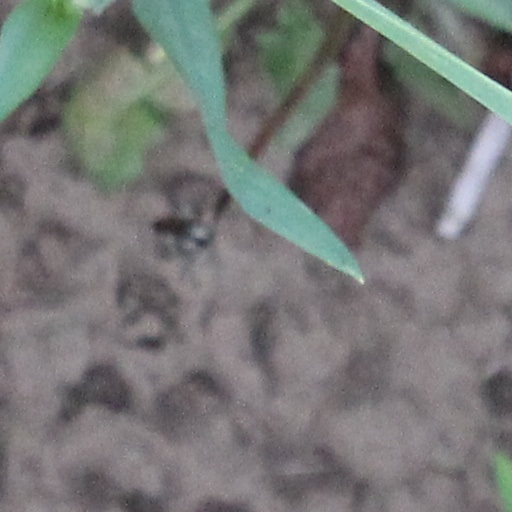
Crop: wheat